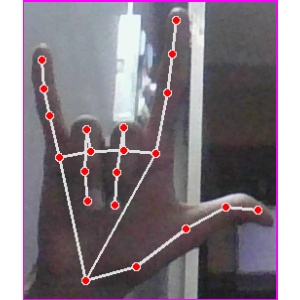
अक्षर: व